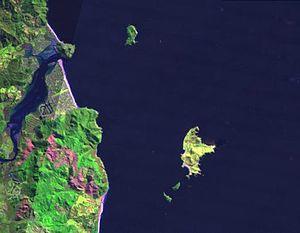
L'île Slipper est situé à 3 km à l'est de la péninsule de Coromandel et à 8 km au sud-est de la ville de Pauanui, dans la région de Waikato.